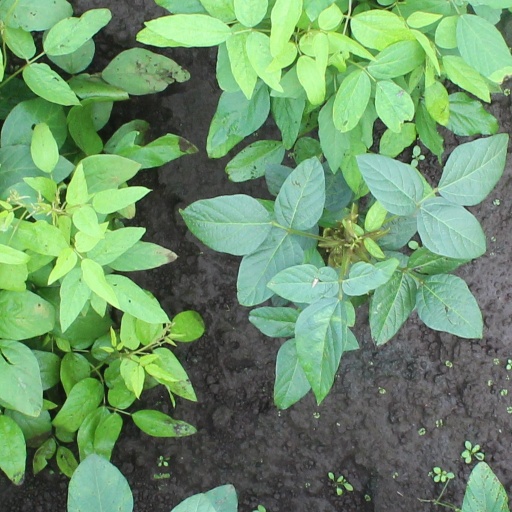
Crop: soybean